José Antonio Meade

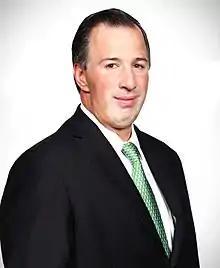
Official portrait, 2014

José Antonio Meade Kuribreña (born 27 February 1969) is a Mexican politician, economist, lawyer, and diplomat. He served as a cabinet minister under Presidents Felipe Calderón and Enrique Peña Nieto in a variety of portfolios, becoming the first Mexican official appointed to cabinet five times. He was the Institutional Revolutionary Party (PRI) candidate in the 2018 presidential election, where he placed third.